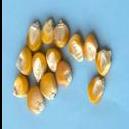
Maize quality: Good